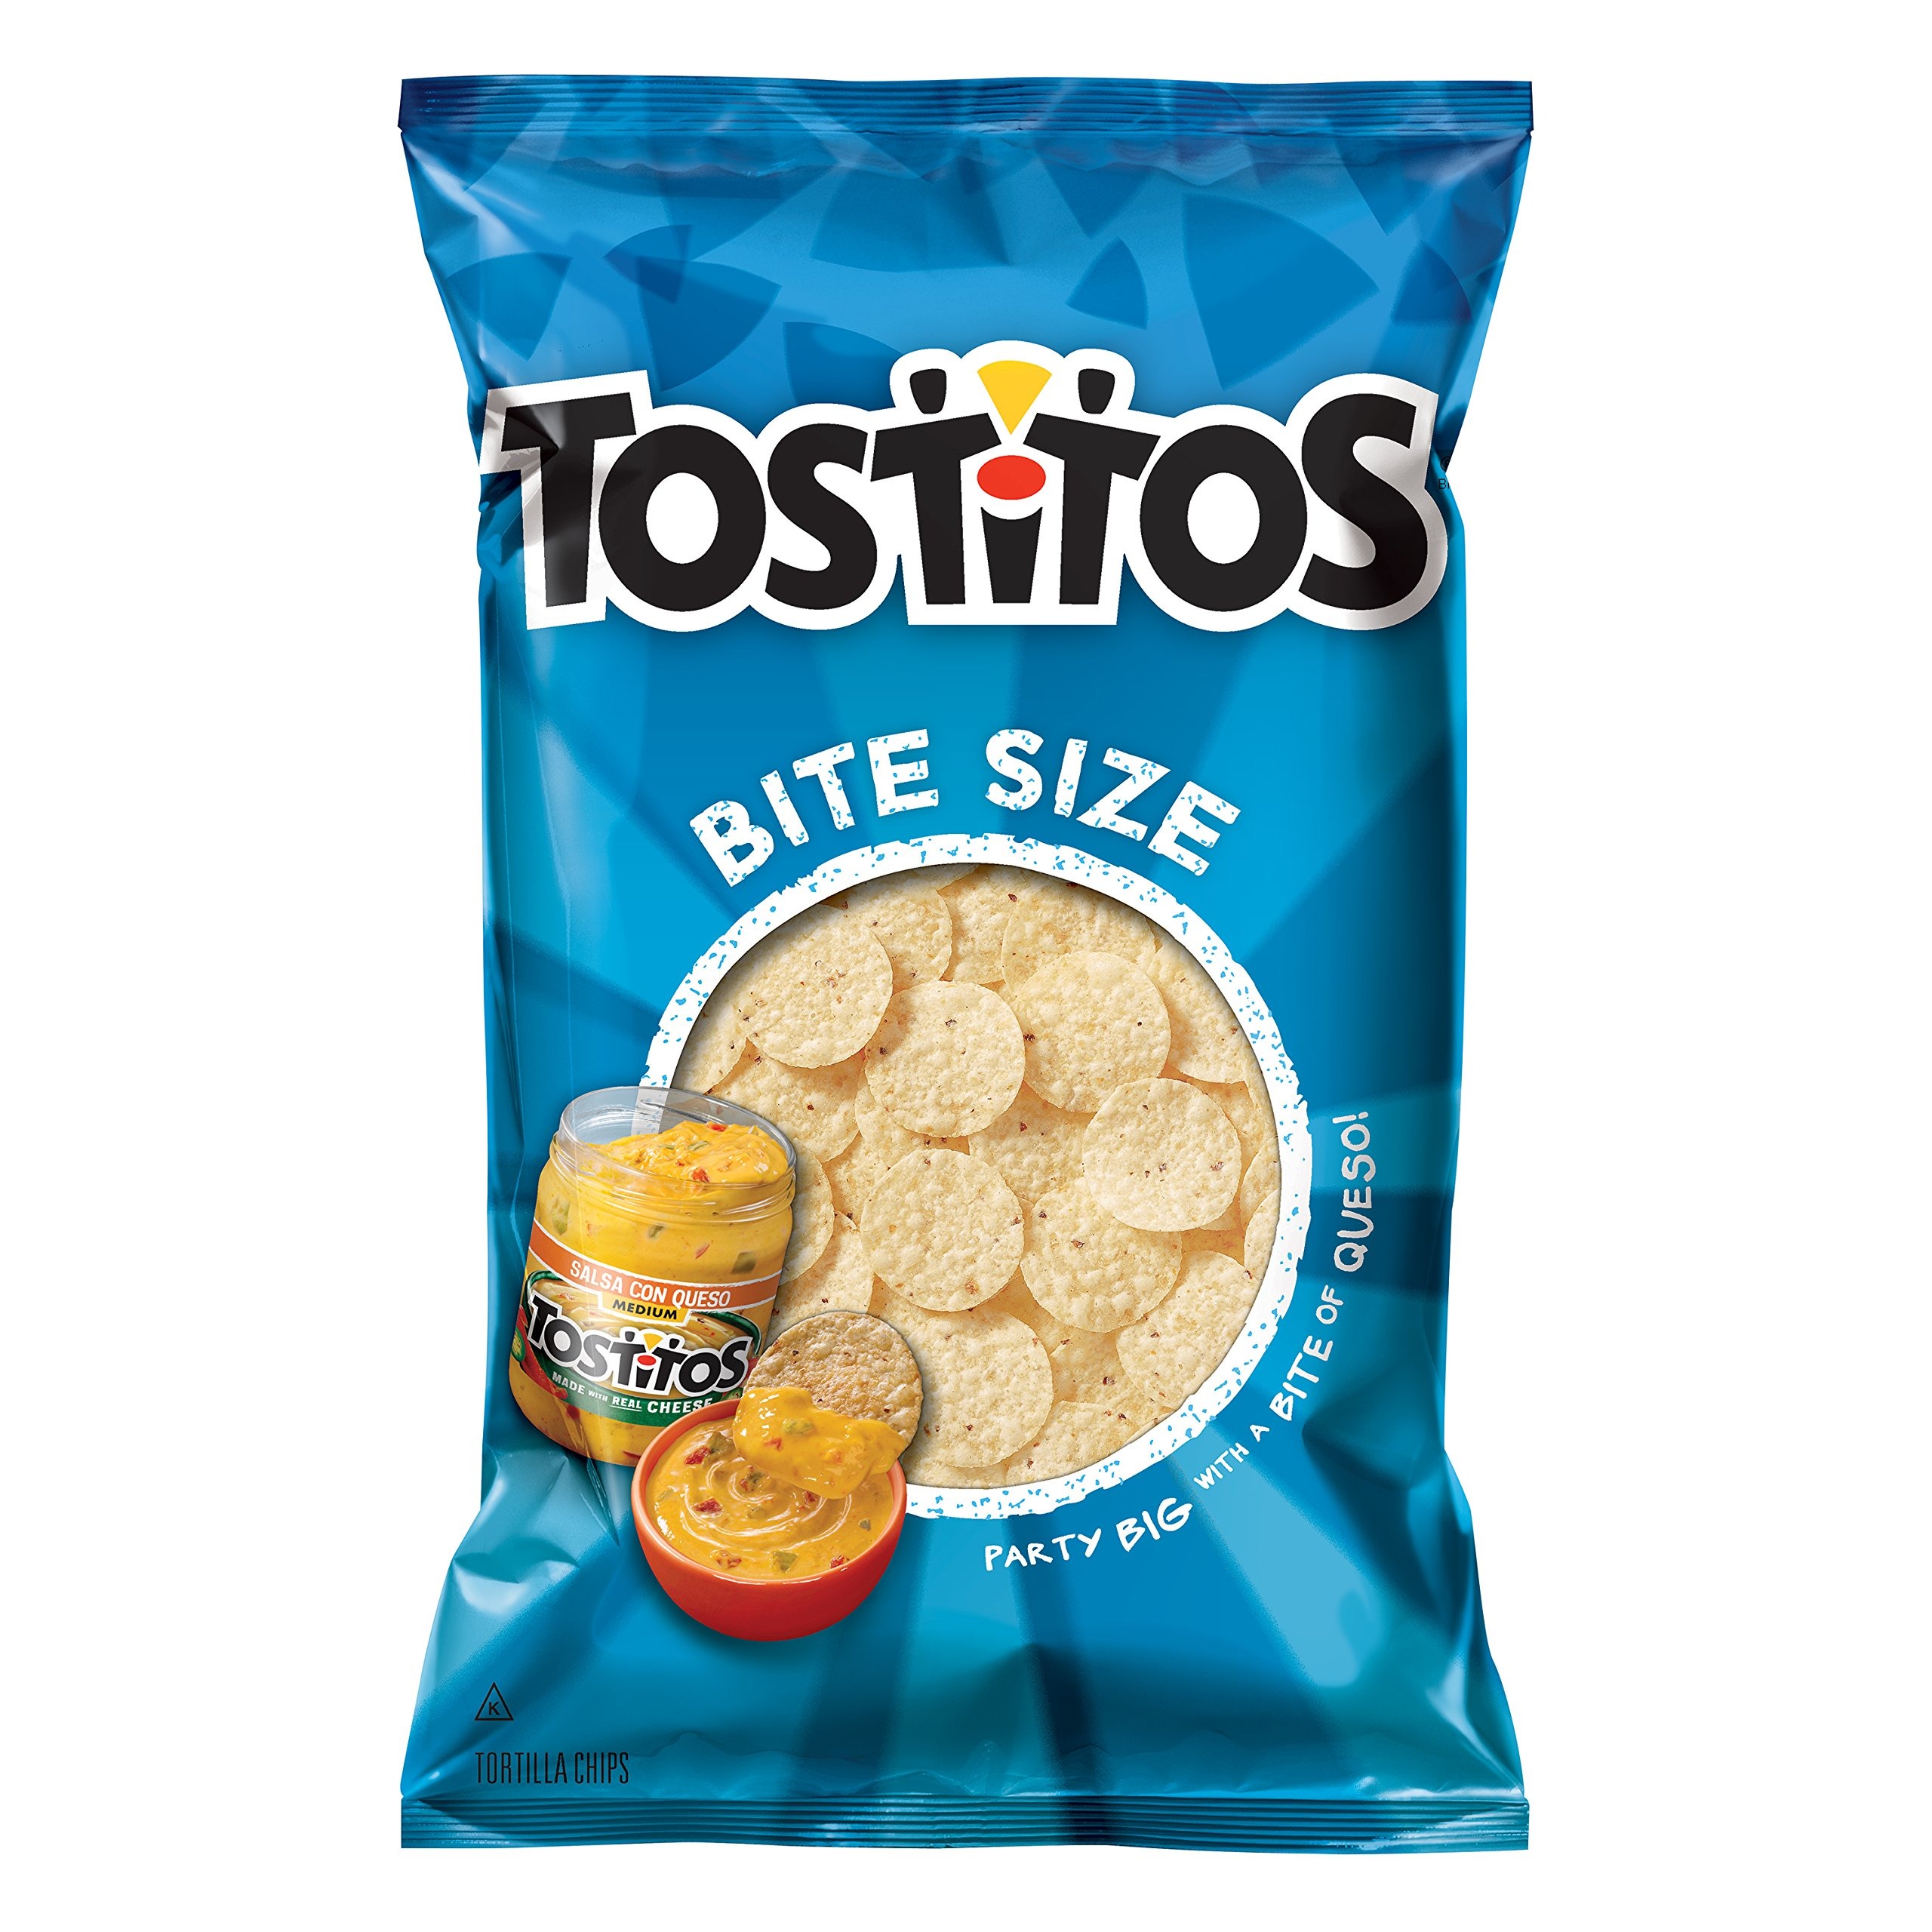
Item Name: Tostitos Tortilla Chips, Bitesized Rounds, 13 oz
Bullet Point 1: 13.0 oz. bag of TOSTITOS Bite Size Tortilla Chips
Bullet Point 2: Great snack for sharing at a party
Bullet Point 3: Delicious when paired with a TOSTITOS salsa
Bullet Point 4: Gluten free product
Value: 13.0
Unit: Ounce

Price: 7.34